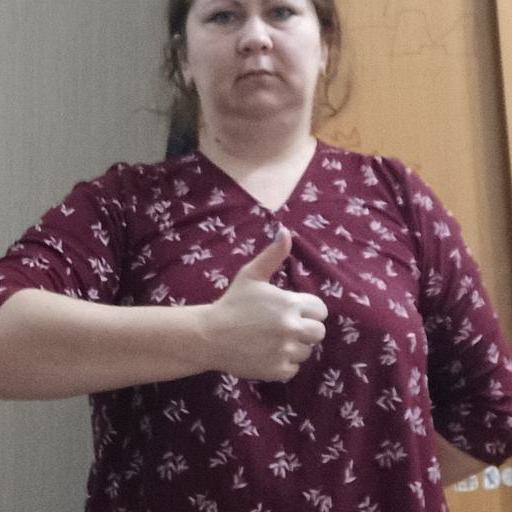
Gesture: like